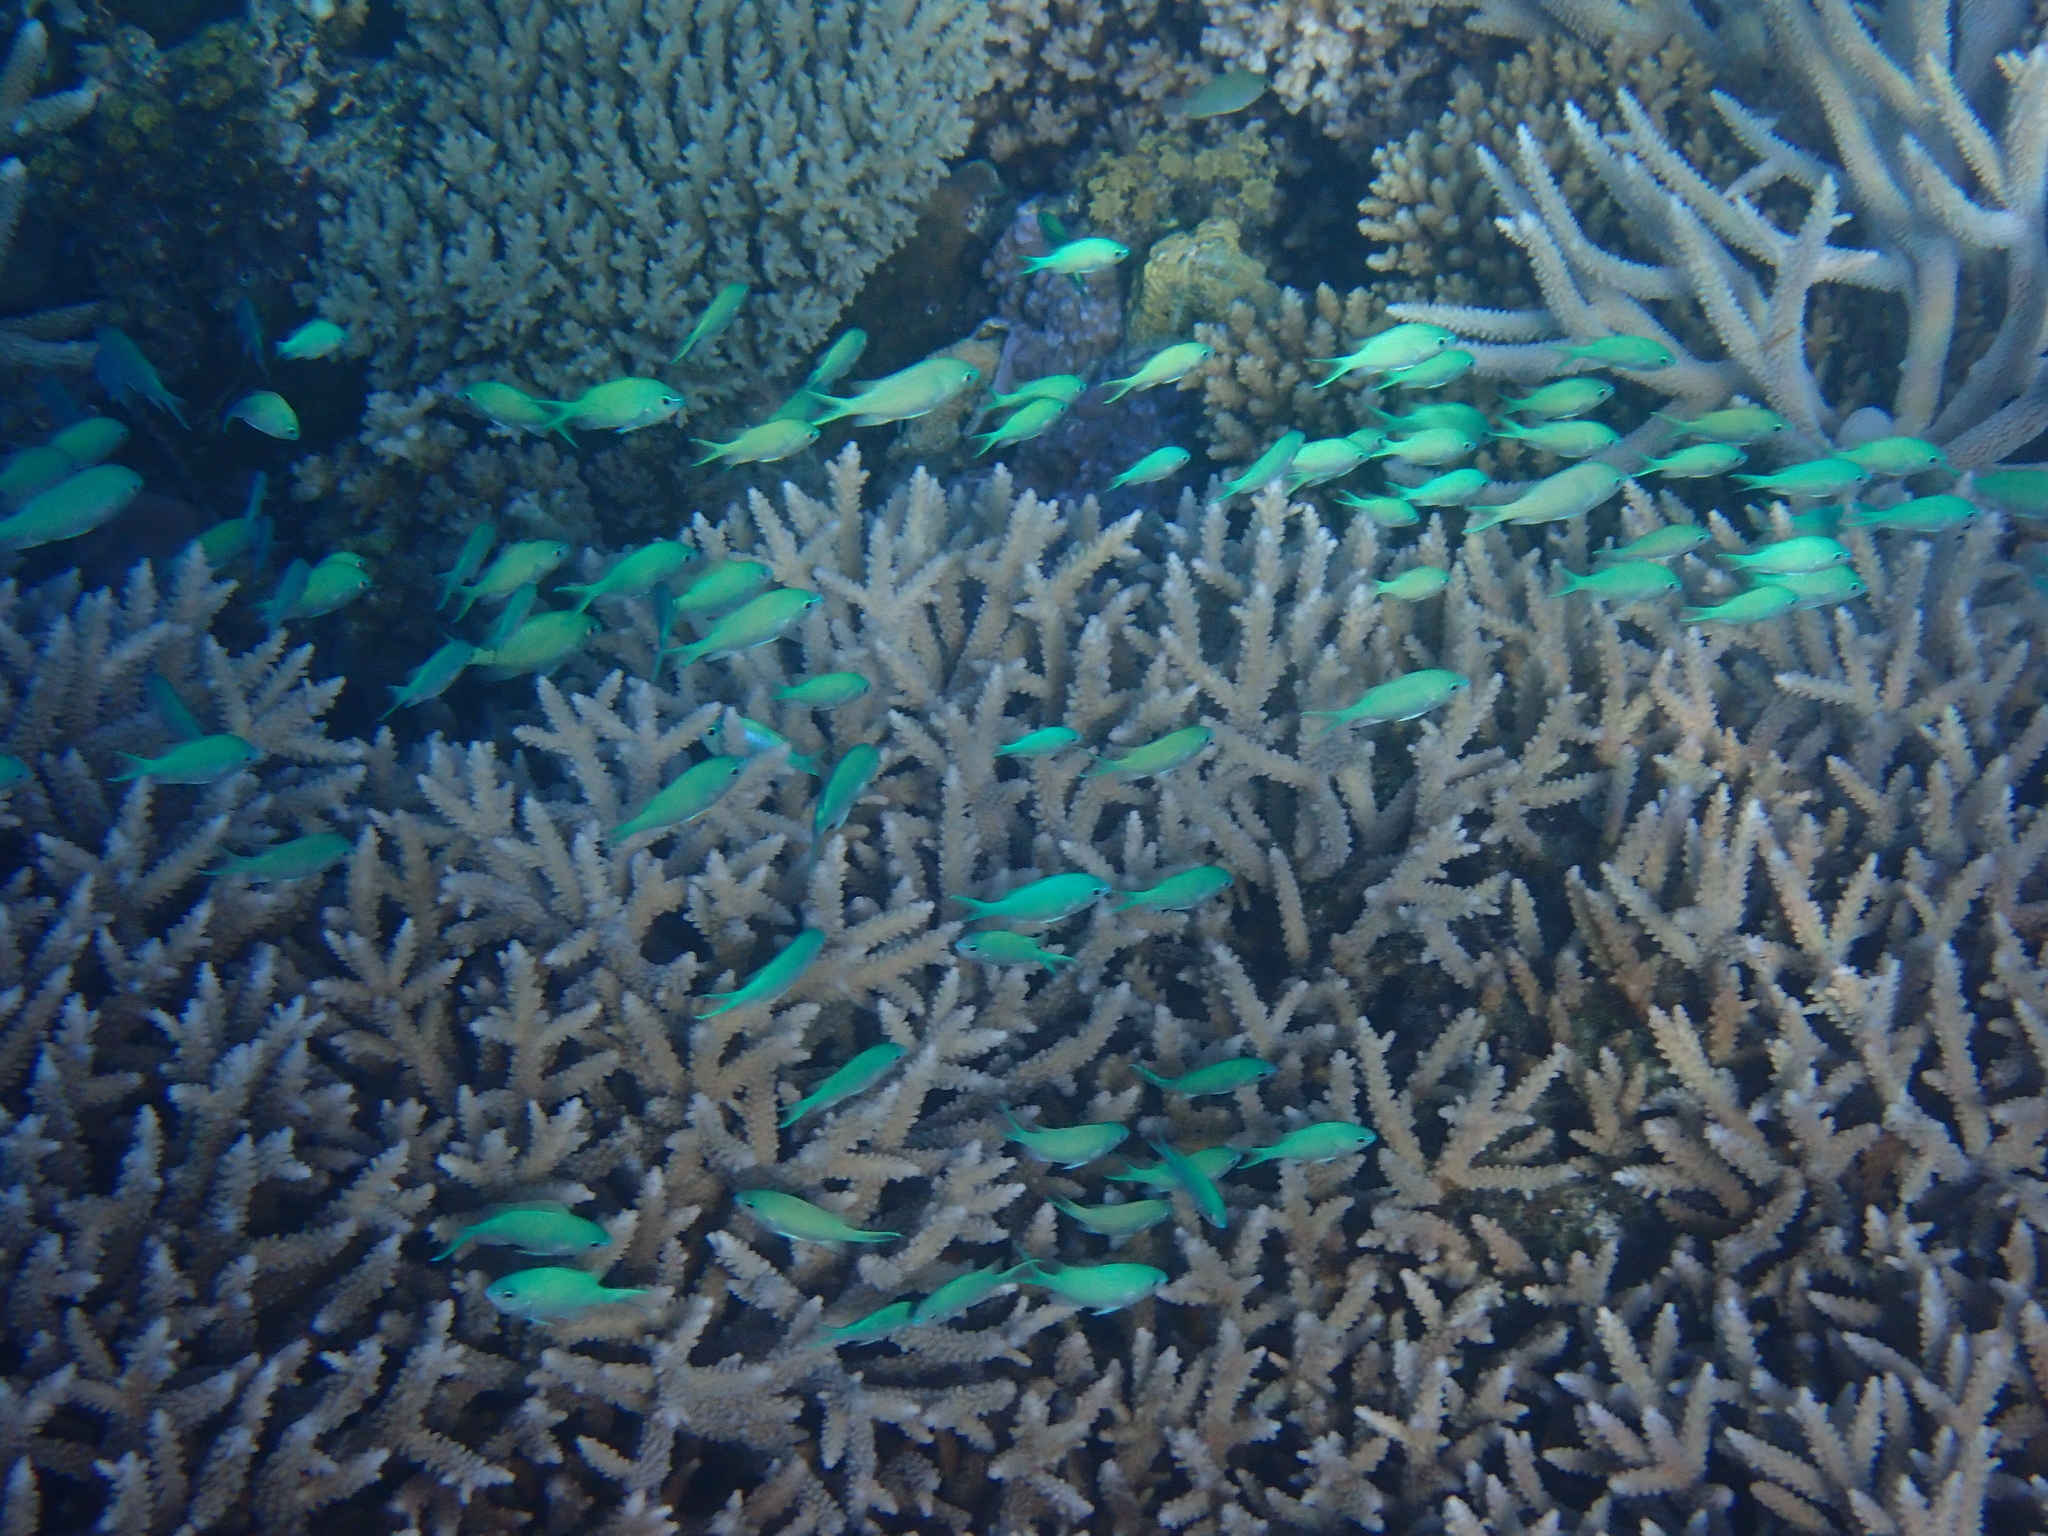
Chromis viridis (Blue-green Chromis)